RAF Talbenny

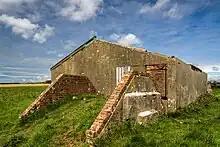
The remains of RAF Talbenny's bomb store

The airfield was transferred to RAF Fighter Command in March 1946, however with the end of World War II, the run down of many military airfields, and with RAF Talbenny already placed in a care and maintenance status, the airfield was finally closed, in December 1946.